Describe the emotion expressed in this image:  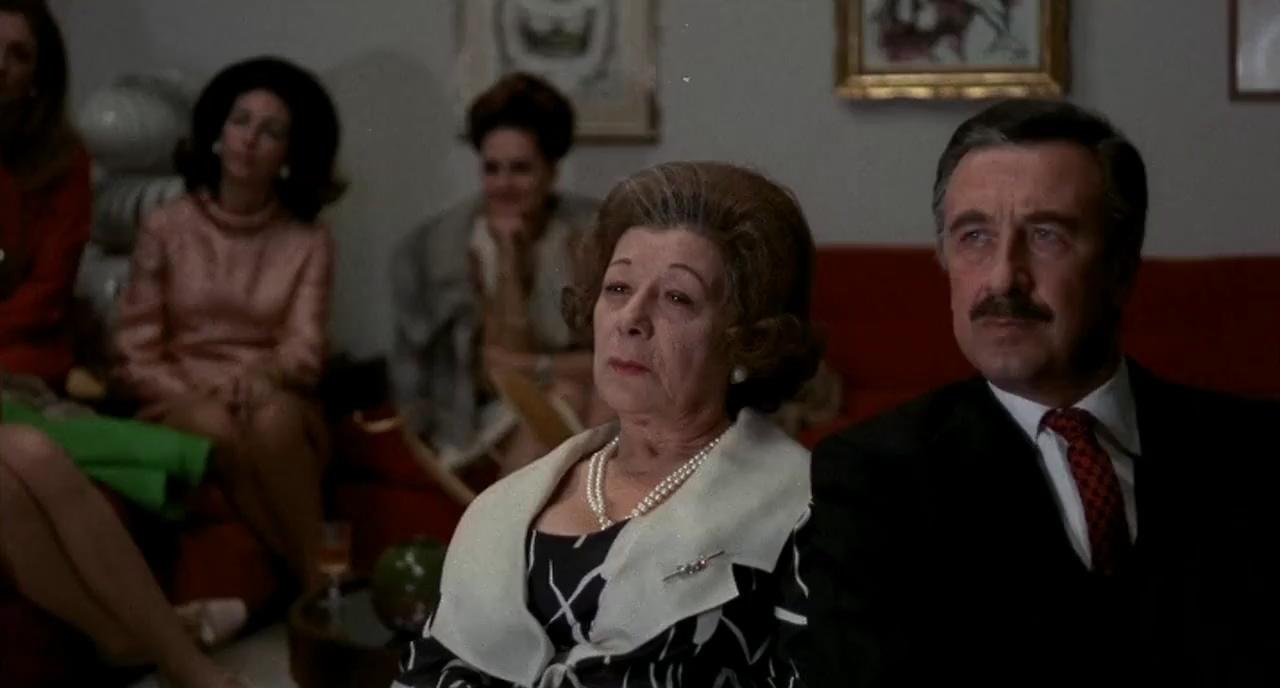
This person displays Fear, valence and arousal with high intensity.